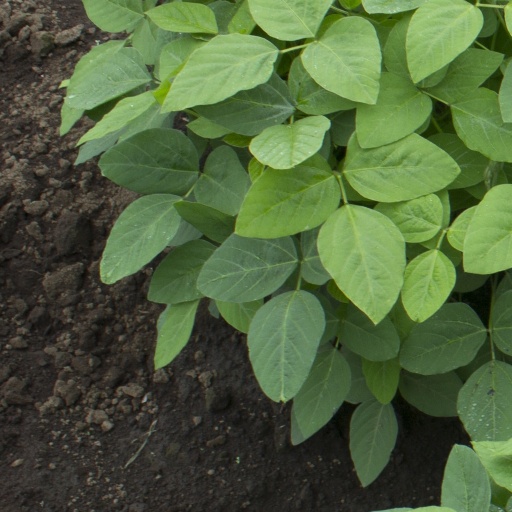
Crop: soybean